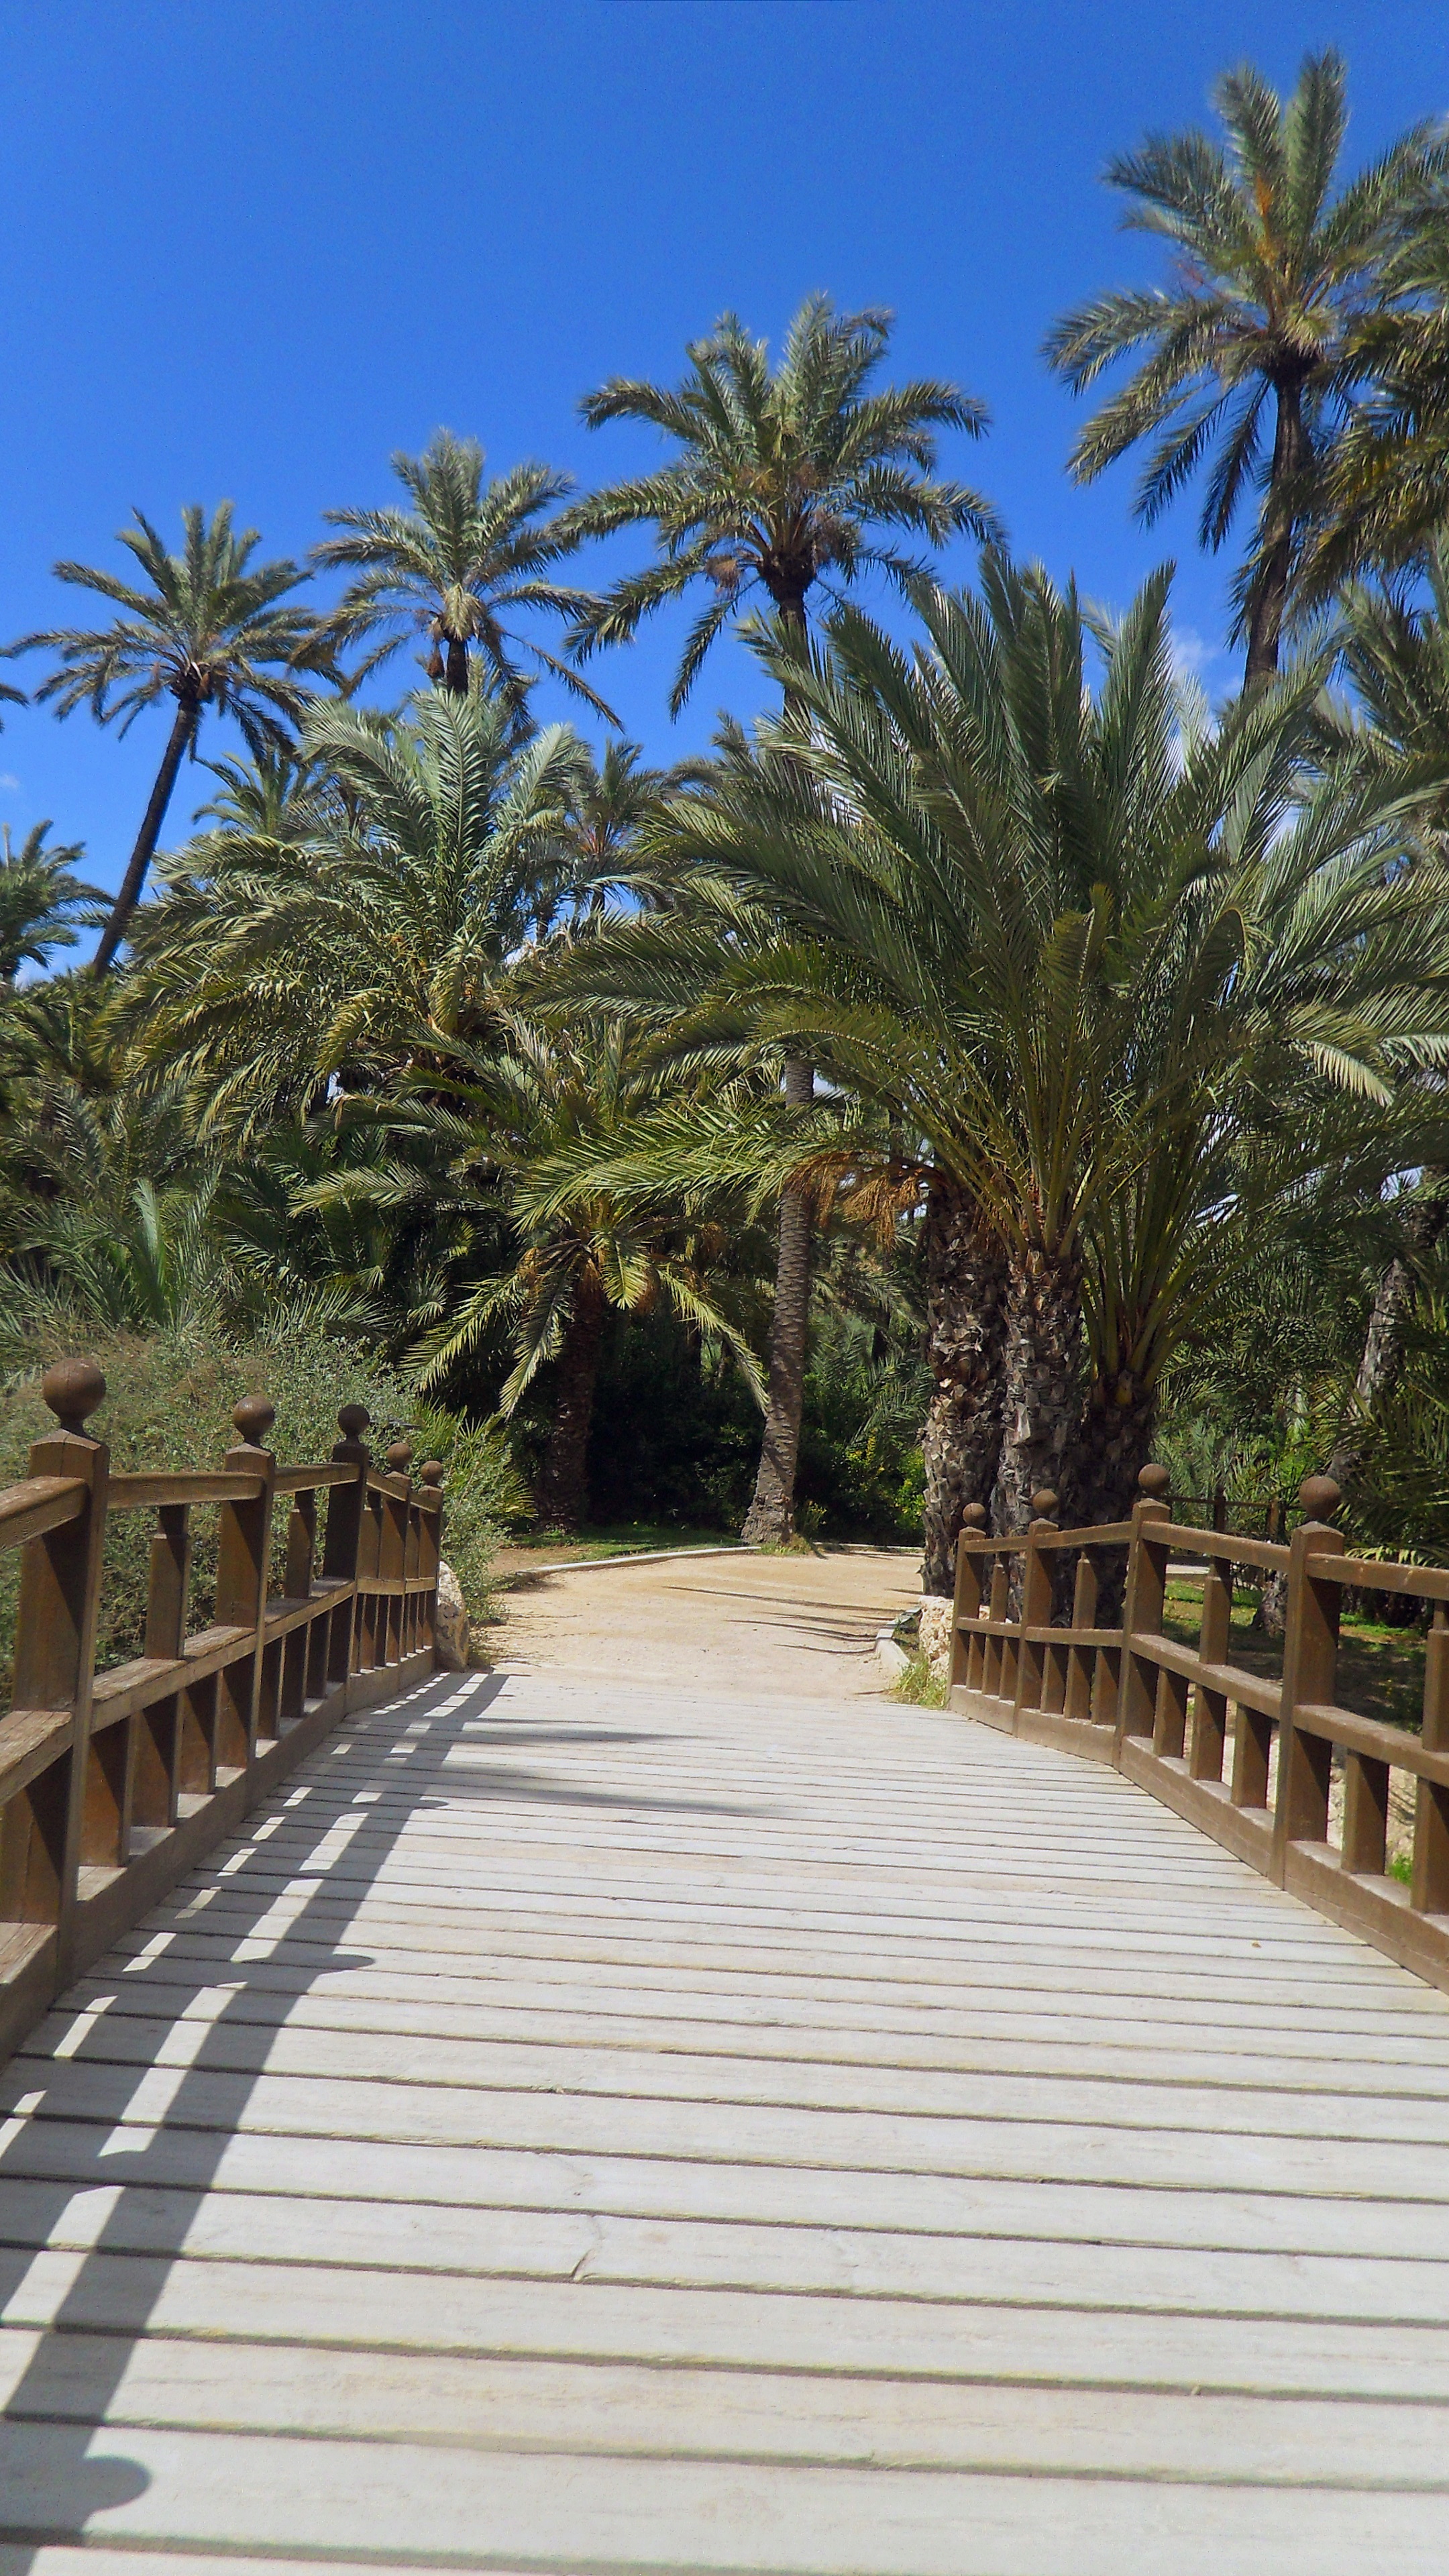
beach, coast, tree, nature, forest, boardwalk, wood, bridge, walkway, summer, vacation, holiday, market, spain, resort, estate, palm trees, arecales, palm family